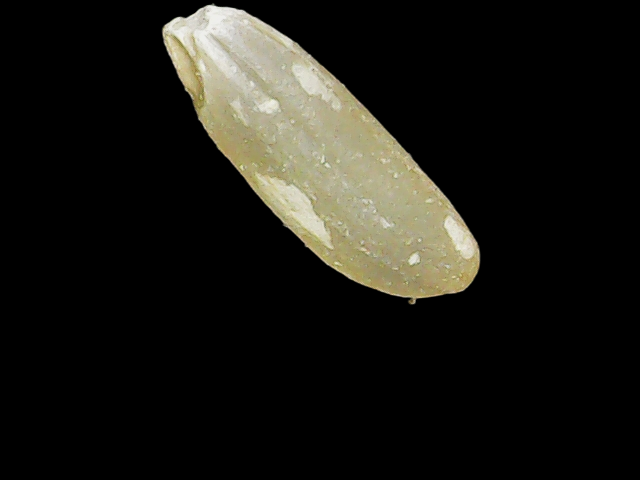
Rice variety: Binadhan17